Ali Khamenei

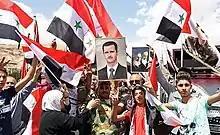
Pro-government Syrians with portraits of Bashar al-Assad, Ayatollah Khomeini, and Khamenei, April 2018

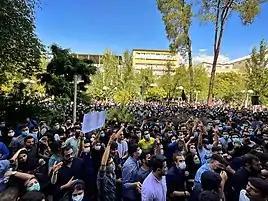
Mahsa Amini protests in Tehran, 20 September 2022

The United States and Iran have had no formal diplomatic relations since the Iran hostage crisis of 1980 when US embassy was taken over and US diplomats were taken prisoner. According to study by Karim Sadjadpour, speeches by Khamenei regularly mention the principle of resolute opposition to the United States; and according to Karim Sadjadpour he has "resisted Rafsanjani's attempts to find a modus vivendi with the United States", and once told reformist president Mohammad Khatami that "we need the United States as an enemy".